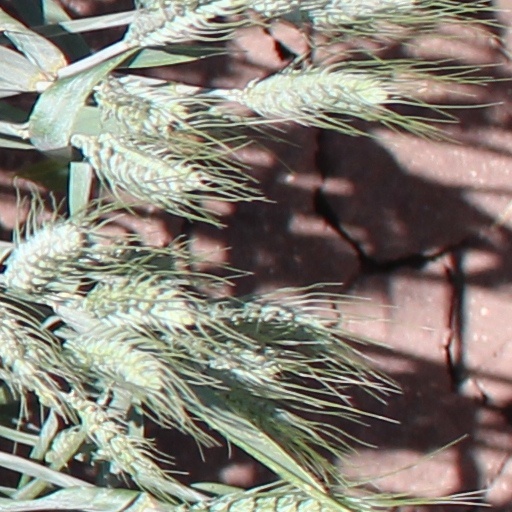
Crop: wheat